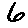
Label: 6